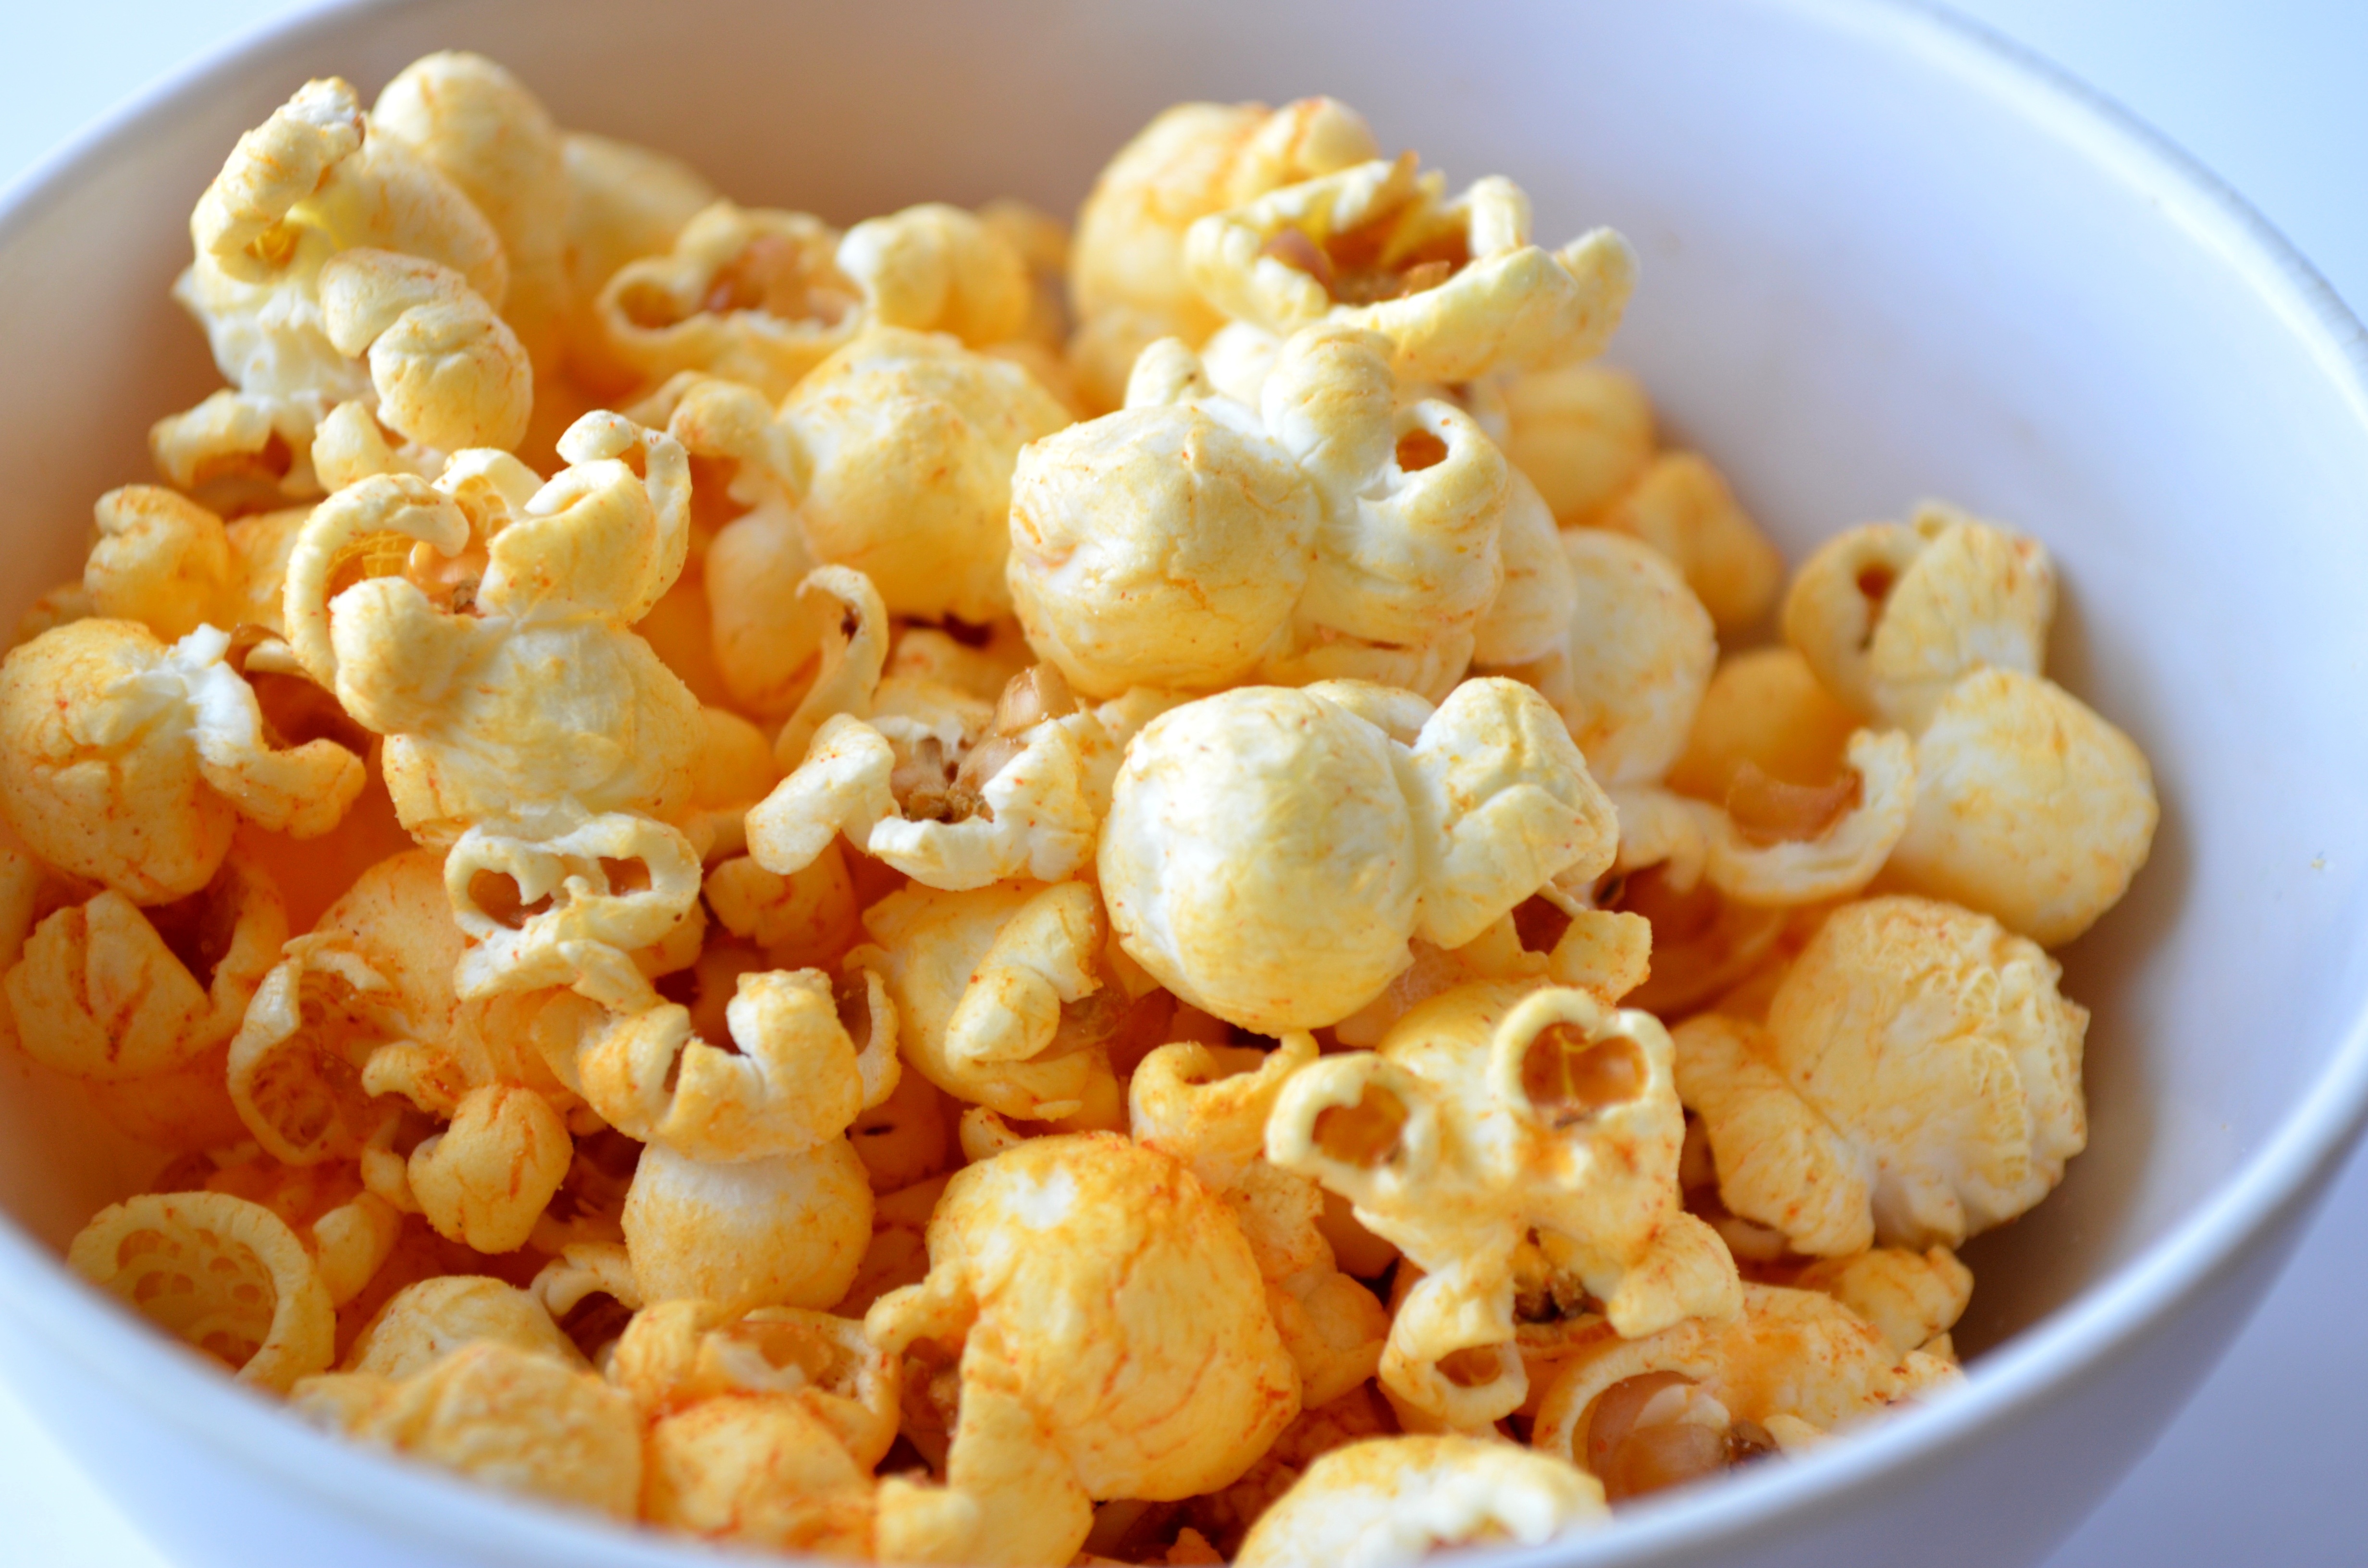
white, view, bowl, dish, meal, food, produce, corn, yellow, breakfast, snack, close, fast food, cuisine, delicious, popcorn, salty, tasty, foods, cinema, movie, vegetarian food, breakfast cereal, unhealthy, salted, snack food, kettle corn